Vettah

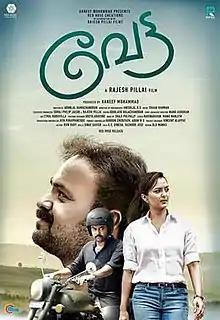
Theatrical release poster

Vettah (English: "Hunt") is a 2016 Indian Malayalam-Language Psychological crime mystery thriller film directed and co-produced by Rajesh Pillai. The film stars Kunchacko Boban, Indrajith Sukumaran, Manju Warrier and Sandhya. The script was written by Arunlal Ramachandran. Anishlal R. S. handles the cinematography. The director, Rajesh Pillai, died on 27 February 2016, the day after the film was released.